John Hager (cartoonist)

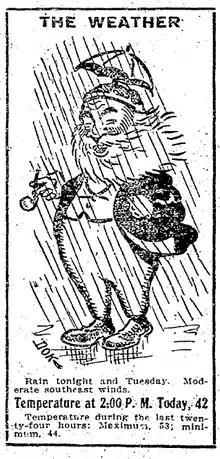
Doc Hager's first Umbrella Man cartoon, to illustrate the weather November 1, 1909 in the Seattle Daily Times.

Beginning November 1, 1909, Dok created a daily cartoon to accompany "The Weather", which featured a character who came to be known as the Umbrella Man, or "Sport".